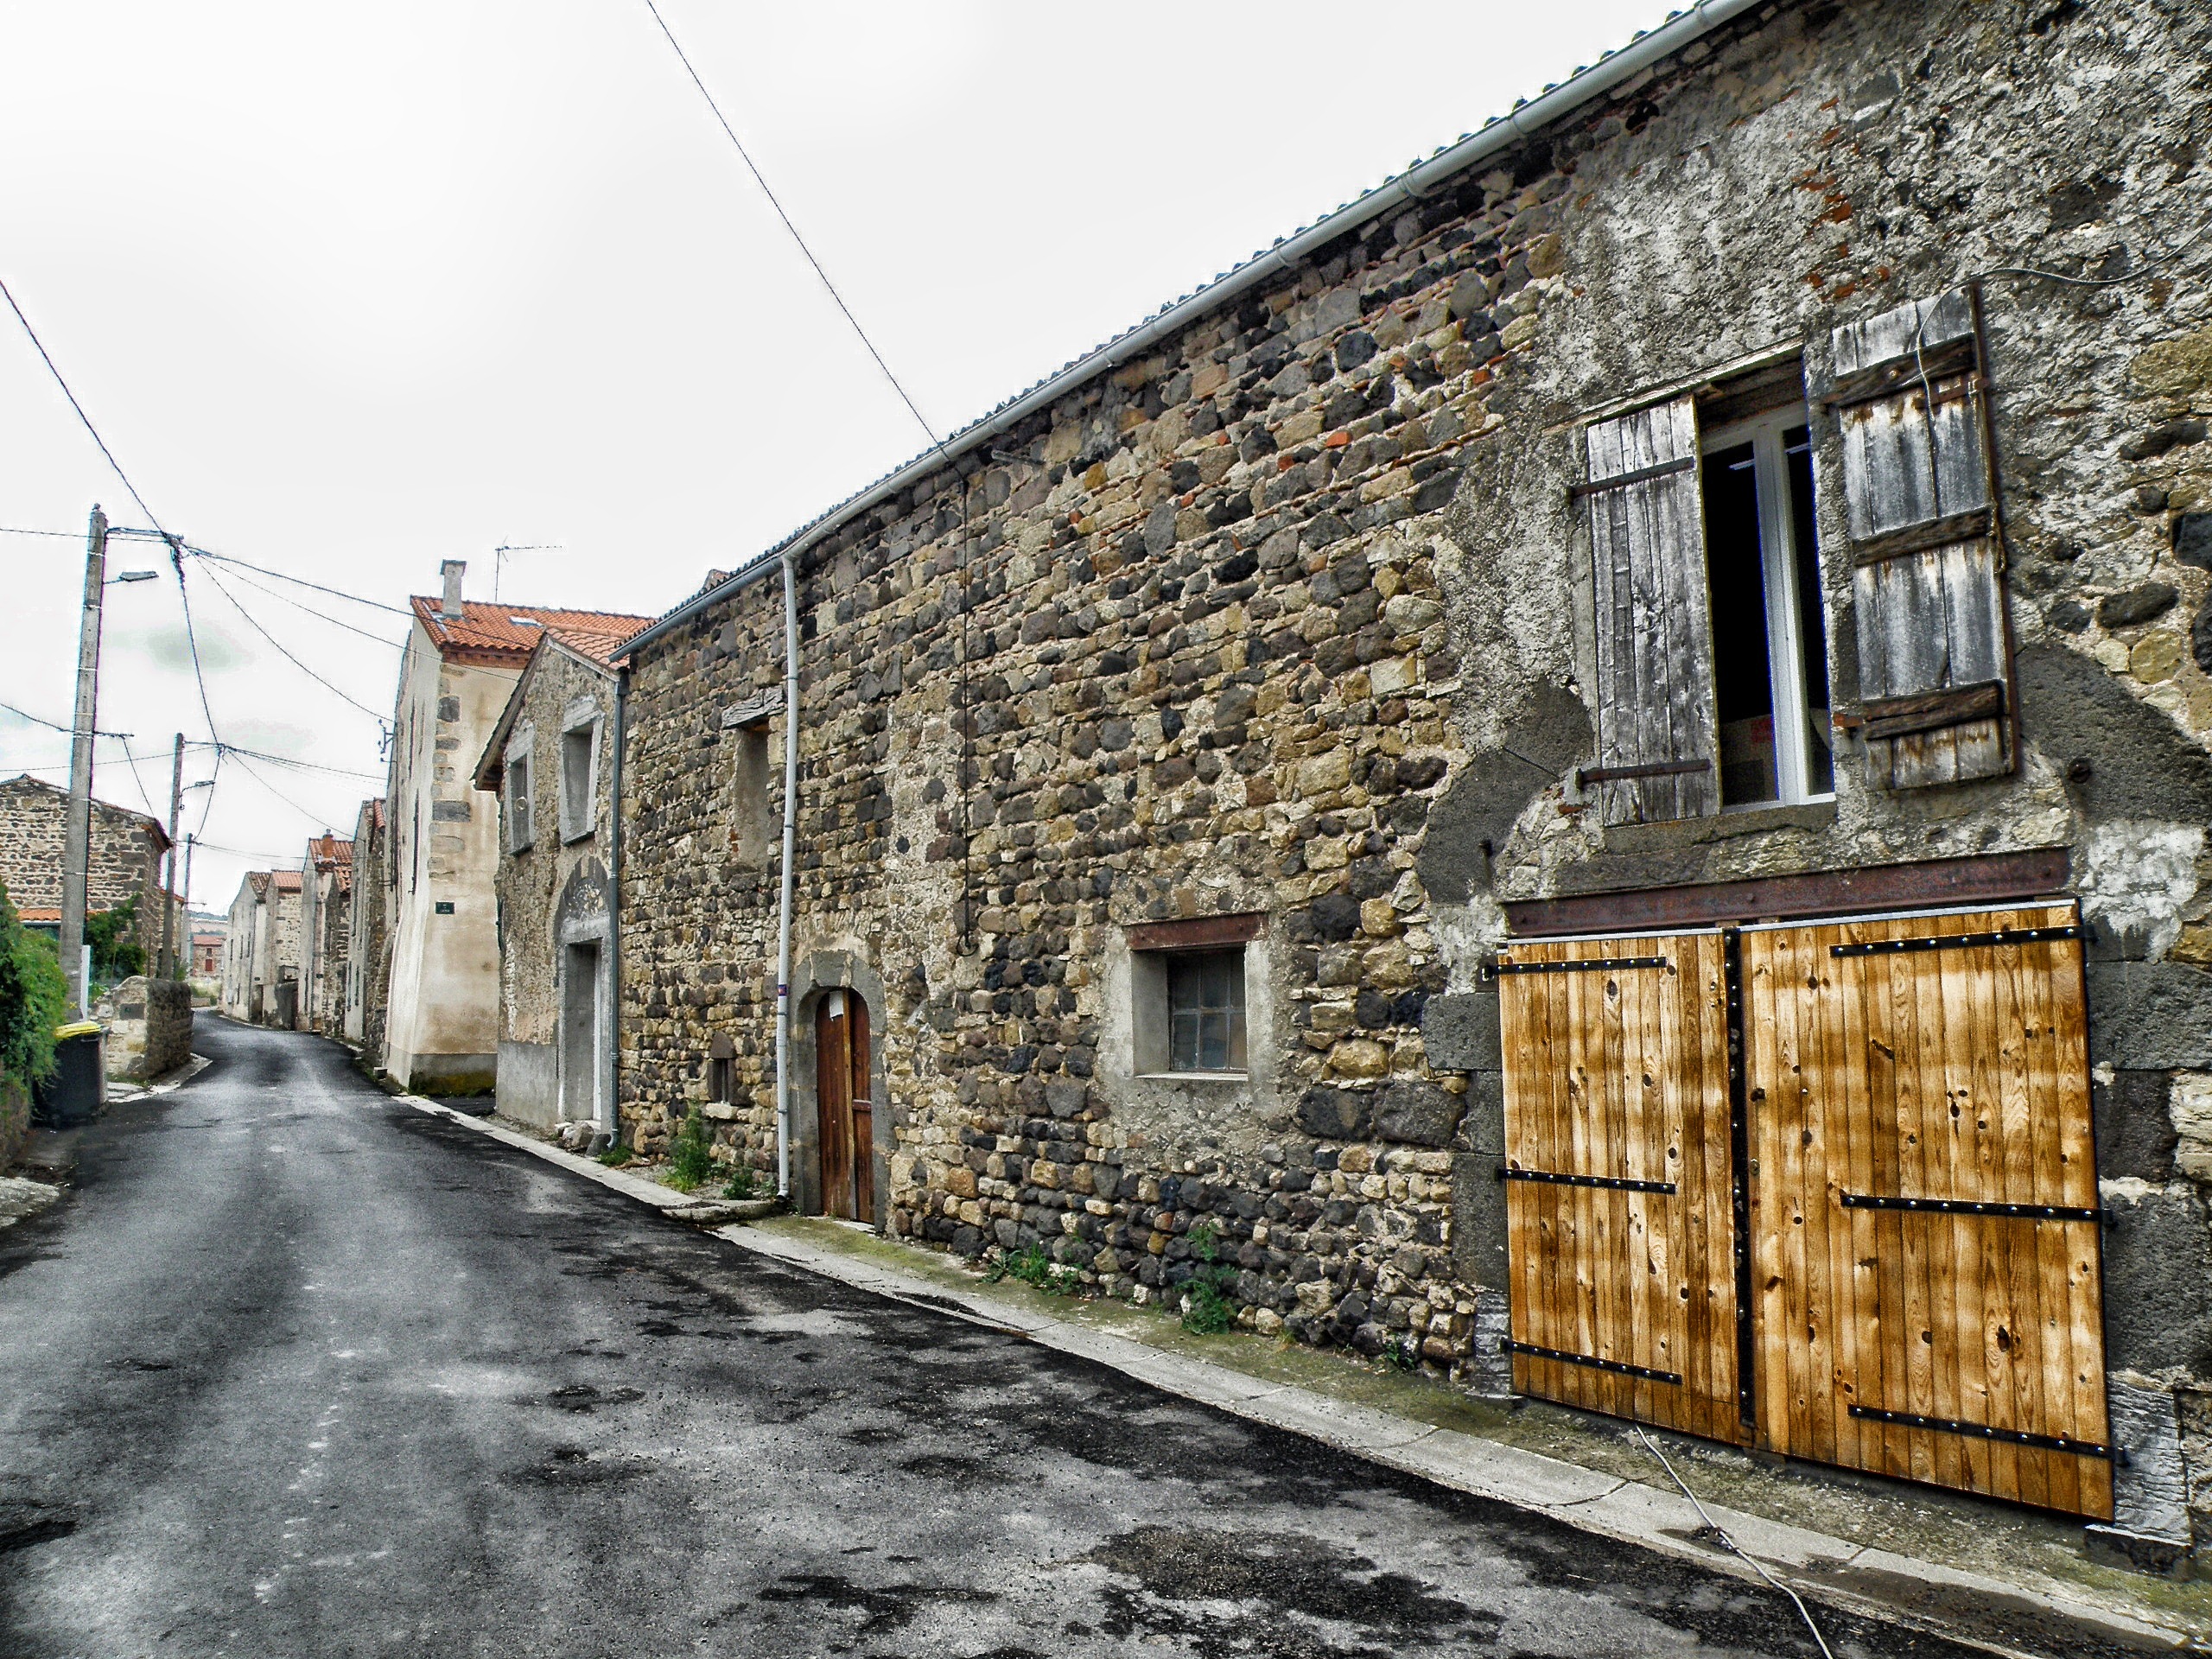
architecture, sky, wood, track, road, street, house, town, alley, urban, wall, village, transport, france, suburb, facade, lane, door, doorway, hdr, buildings, infrastructure, wooden, neighbourhood, urban area, residential area, human settlement, puy de dome